Kirovsky District, Leningrad Oblast

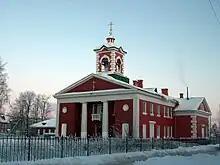
The St. John Church in Otradnoye

The district contains forty-eight cultural heritage monuments of federal significance and additionally seventy-seven objects classified as cultural and historical heritage of local significance. Most of the federal monuments belong to the Shlisselburg Fortress.